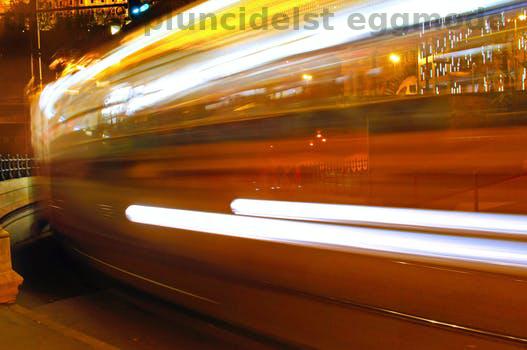
Label: Watermark